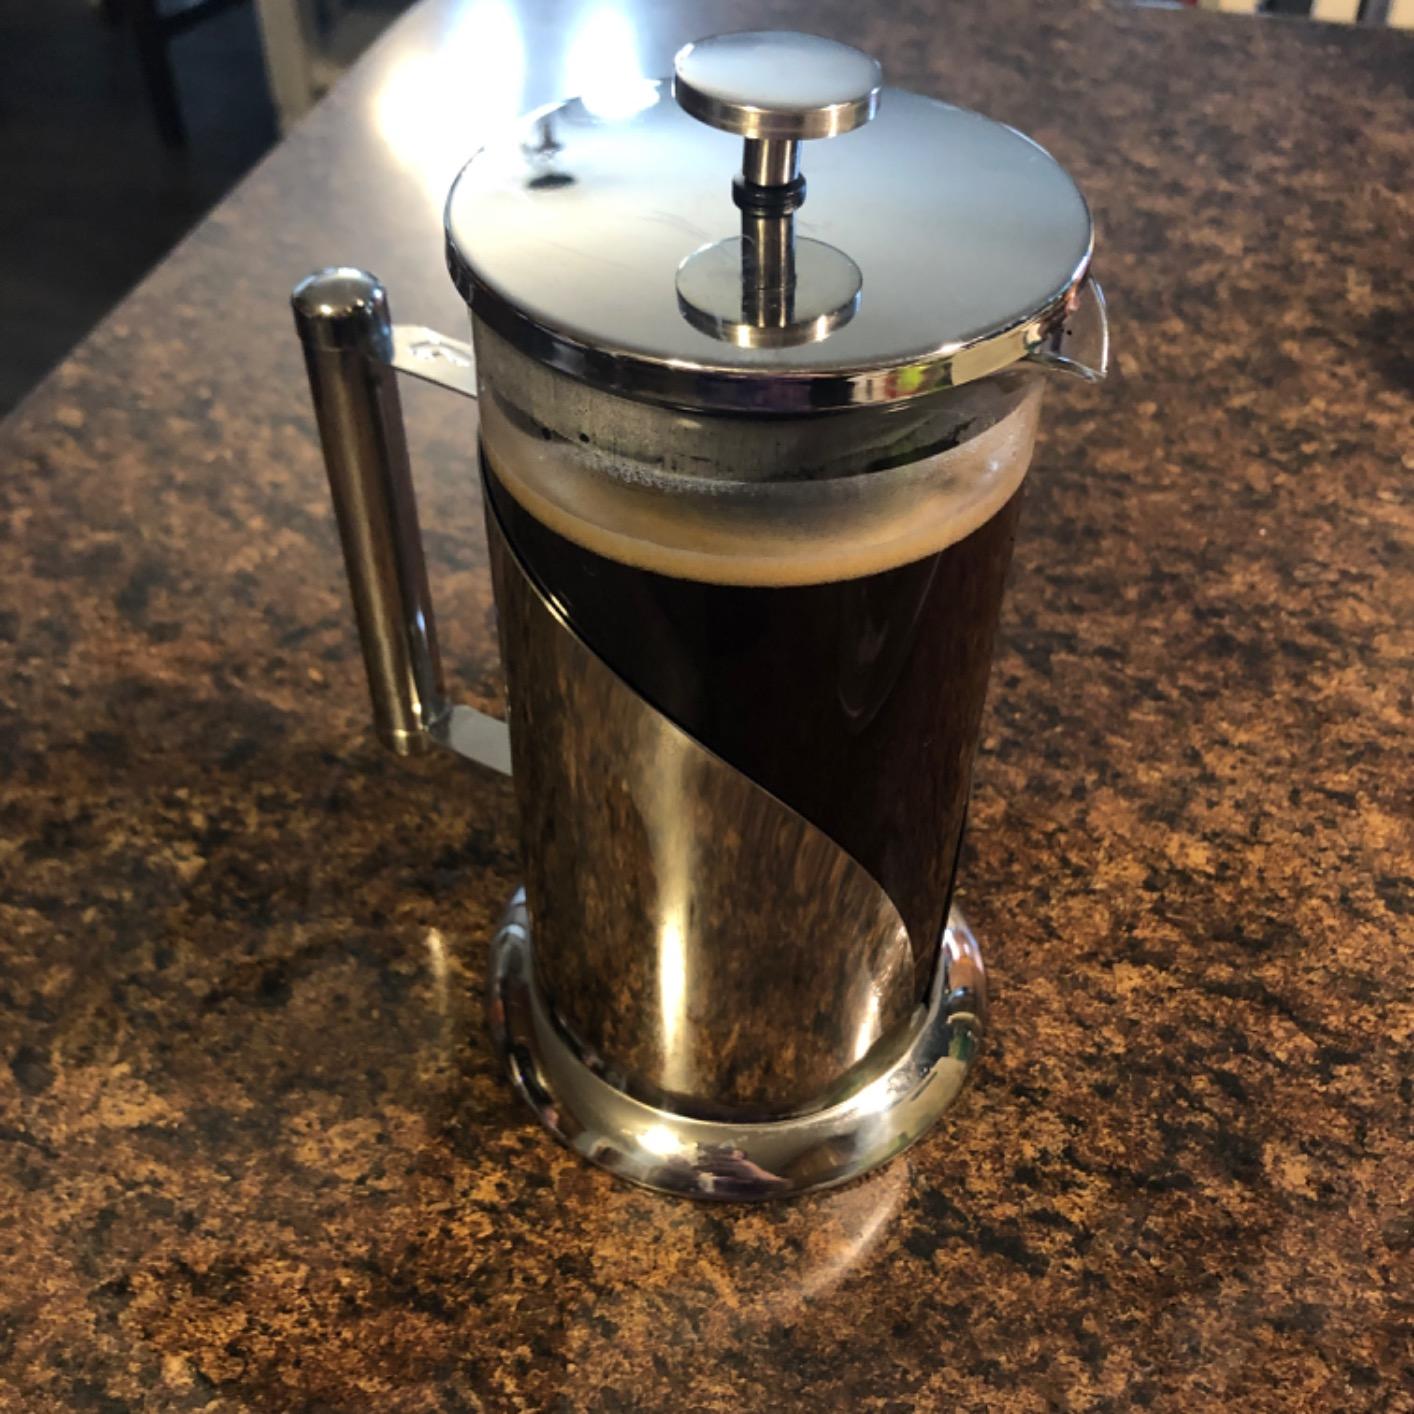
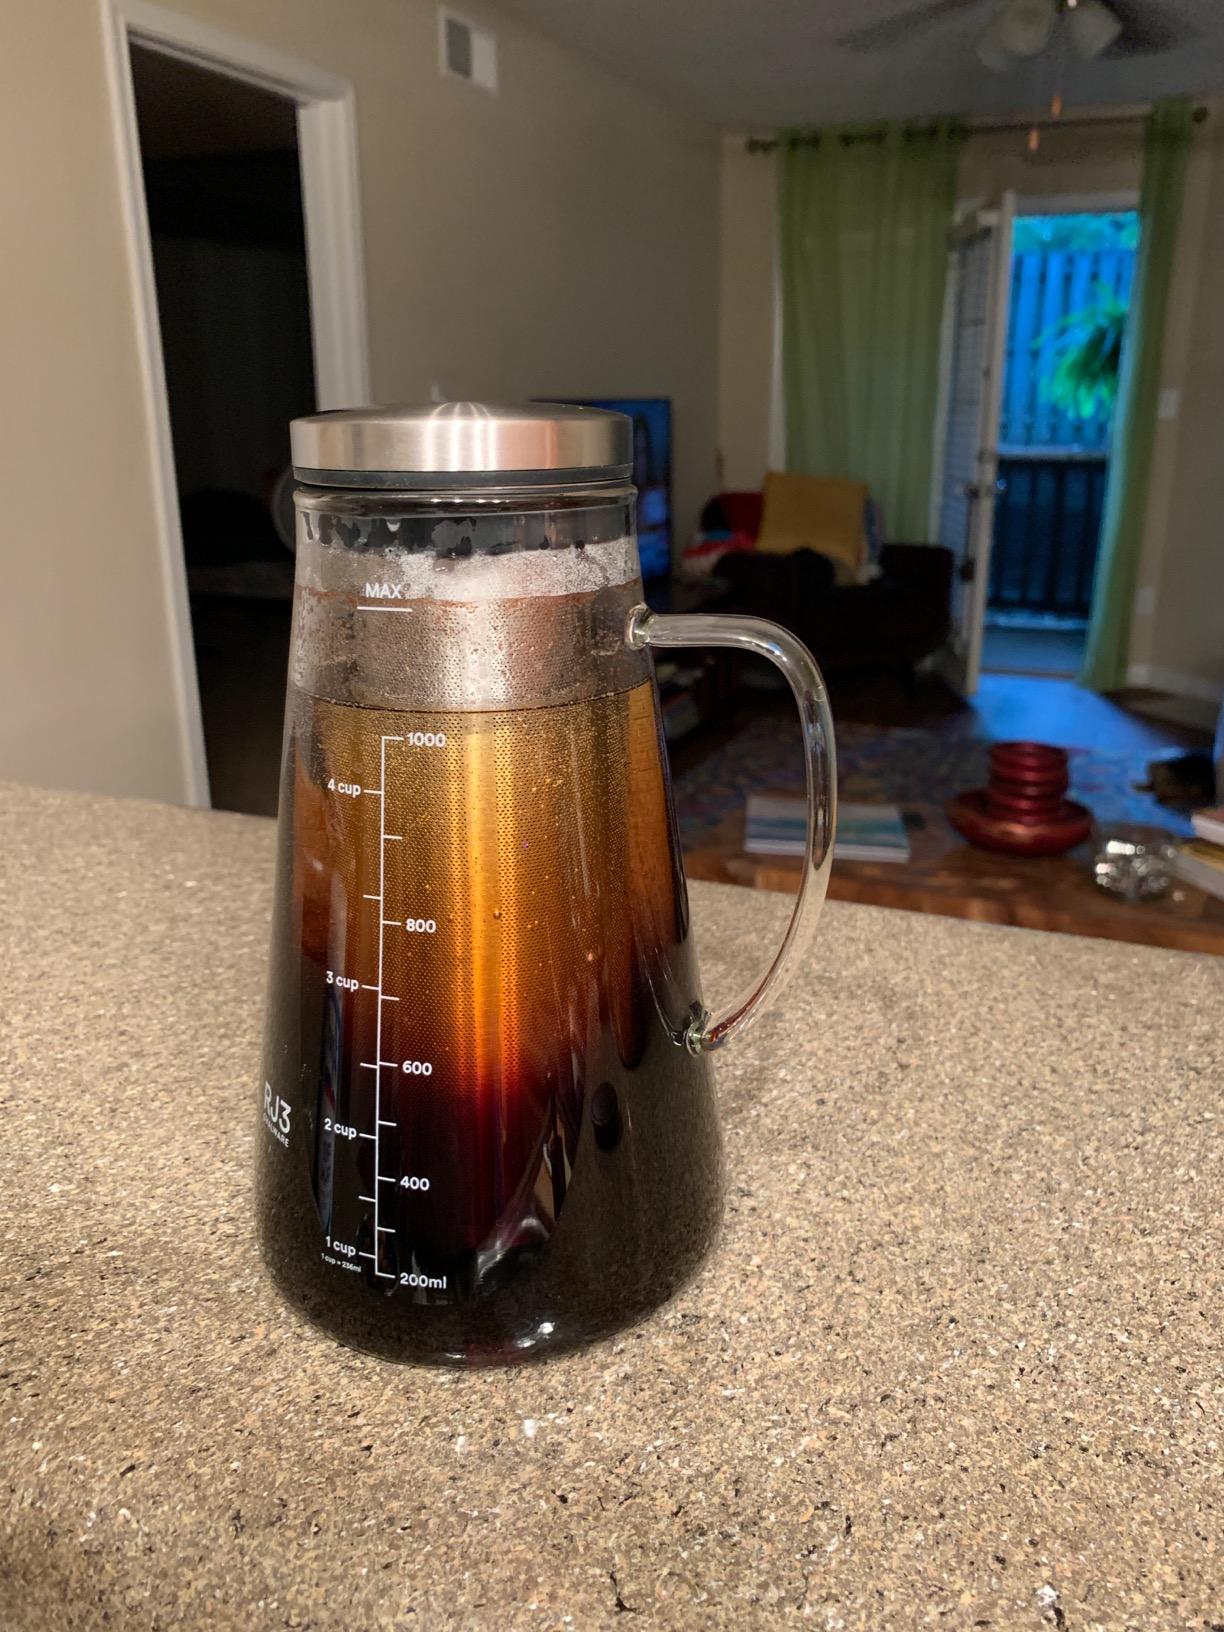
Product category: items_tea
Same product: no